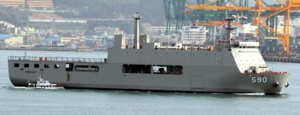
Le nom des navires de la marine indonésienne est précédé du préfixe "KRI", qui signifie Kapal Perang Republik Indonesia, "navire de guerre de la République d'Indonésie. La marine indonésienne est équipée des bâtiments suivants :
Liste des navires actifs de la marine birmane, branche navale des forces armées birmanes.
Un Landing Platform Dock, également appelé Amphibious transport dock, en français transport de chalands de débarquement, est la désignation, selon la liste des codes des immatriculations des navires de l'US Navy, d'un bâtiment militaire de transport de chalands de débarquement ou plus simplement « navire de débarquement », comportant un radier immergeable, d'où peuvent débarquer des véhicules d'infanterie stockés en hangar. D'allure massive à l'avant, un LPD comporte à l'arrière un pont d'envol non continu d'où opèrent quelques hélicoptères de transport de troupes.
La classe Makassar est une classe de Landing Platform Dock de conception sud-coréenne.